Periodization

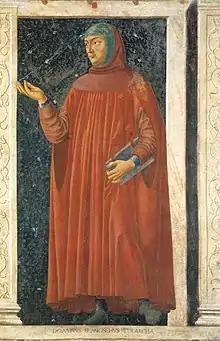
Petrarch conceived of the idea of a European "Dark Age" which later evolved into the tripartite periodization of Western history into Ancient, Post-classical and Modern.

The conception of a 'rebirth' of Classical Latin learning is first credited to the Italian poet Petrarch (1304–1374), the father of Renaissance Humanism, but the conception of a rebirth has been in common use since Petrarch's time. The dominant usage of the word "Renaissance" refers to the cultural changes that occurred in Italy that culminated in the High Renaissance around 1500–1530. This concept applies dominantly to the visual arts, and the work of Michelangelo, Raphael, and Leonardo da Vinci. Secondarily it is applied to other arts, but it is questionable whether it is useful to describe a phase in economic, social and political history. Many professional historians now refer to the historical periods commonly known as the Renaissance and the Reformation as the start of the Early Modern Period, which extends much later. There is a gradual change in the courses taught and books published to correspond to the change in period nomenclature, which in part reflects differences between social history and cultural history. The new nomenclature suggests a broader geographical coverage and a growing attention to the relationships between Europe and the wider world.